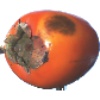
Label: kaki